Via Wireless

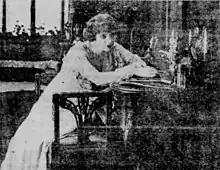
Scene from the film

Via Wireless is a 1915 American silent drama film directed by George Fitzmaurice and starring Bruce McRae, Gail Kane and Brandon Hurst. The film was based on a 1908 play of the same name by Paul Armstrong and Winchell Smith and was adapted for the screen by Ouida Bergère. Some location shooting for the film was done in Pittsburgh, Pennsylvania and Greenwich, Connecticut.